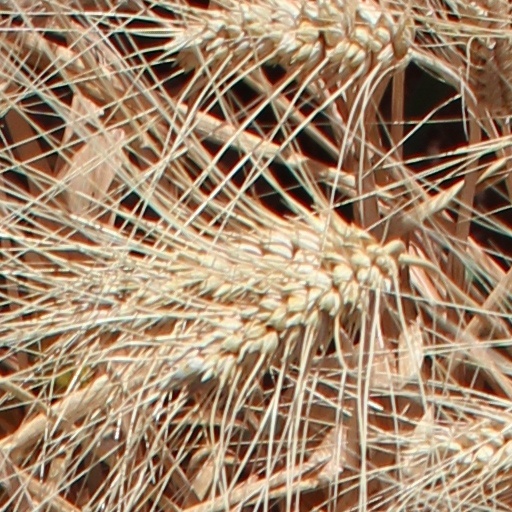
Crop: wheat